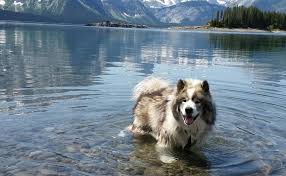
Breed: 232-n000083-Eskimo_dog